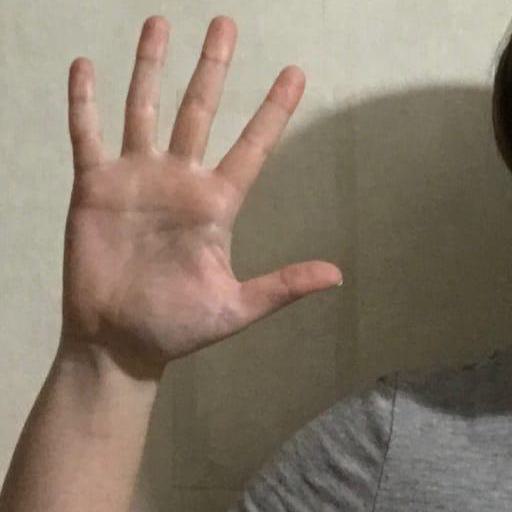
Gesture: palm